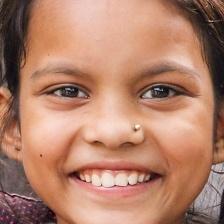
Label: faces